Claude-François-Dorothée, marquis de Jouffroy d'Abbans

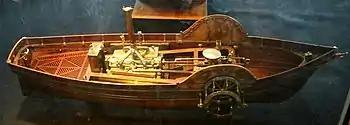
Model of steamboat "Pyroscaphe", built in 1784 by Jouffroy d'Abbans, to convince Perier of his invention

In 1773, Jouffroy d'Abbans met with the Perier brothers and studied in their workshop the "" (Fire pump), which had been used as a motive force for the hydraulic machine developed by Chaillot, in order to apply it to ship propulsion.